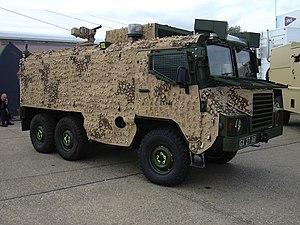
L’équipement de la British Army regroupe les armes légères, les chars d'assaut, les avions, bateaux, l'artillerie et les véhicules de transport utilisés par l'armée de terre britannique.